Lactational amenorrhea

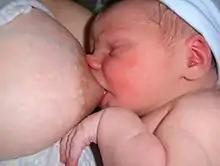
Suckling is a pivotal factor in maintaining lactational amenorrhea postpartum.

Suckling intensity directly correlates with the duration of the amenorrheal period following birth. Suckling intensity has several dynamic components: frequency of suckling, duration of the suckling bout, and duration of suckling in a 24 hour period. It is not clear which of these plays the most critical role in maintaining amenorrhea. Suckling intensity is highly variable across populations. Studies of U.S. and Scottish women show that at least six bouts per day and 60 minutes of suckling in a 24-hour period will typically sustain amenorrhea. Concurrent studies of !Kung women in Botswana and Gainj women in Papua New Guinea have shown that very frequent, very short suckling bouts of about 3 minutes, 40 to 50 times per day correlate with typical amenorrhea of up to two years postpartum.